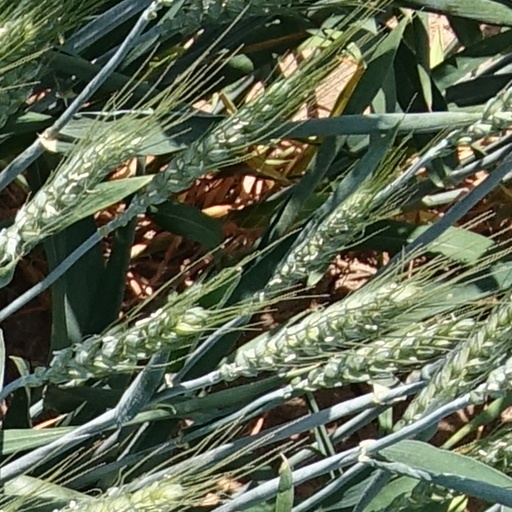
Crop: wheat